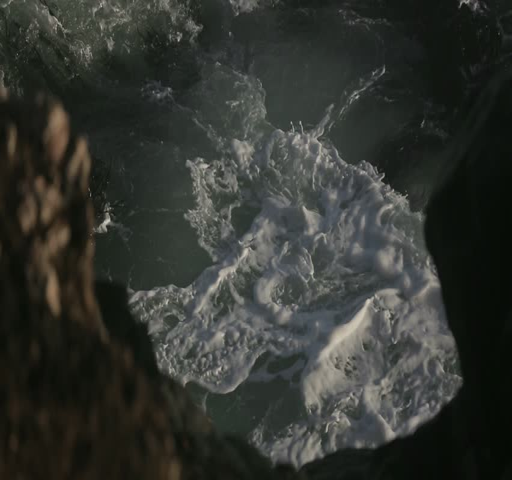
high angle view of waves crashing at the foot of a cliff .